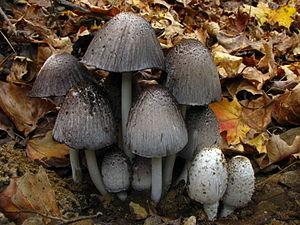
Aucune garantie d'exactitude ne peut être offerte par la liste contenue dans cet article.